Augarten

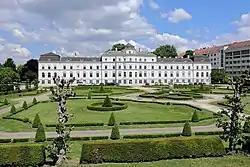
Palais Augarten

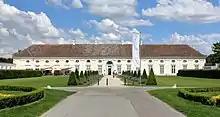
Porcelain Manufactory Augarten

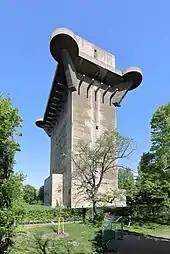
Tower near Rauscherstrasse

The Augarten is a public park of situated in the Leopoldstadt, the second district of Vienna, Austria. It contains the city's oldest Baroque park.